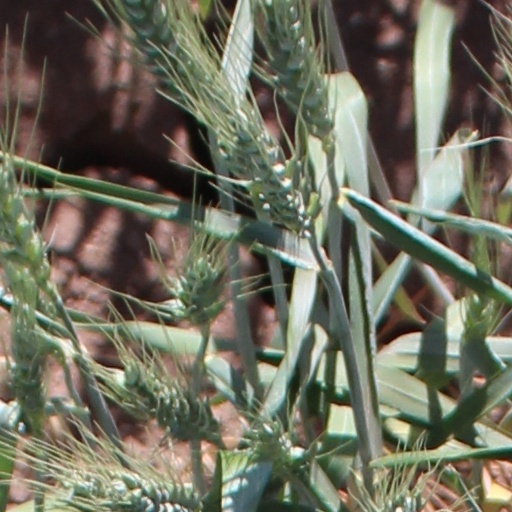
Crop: wheat